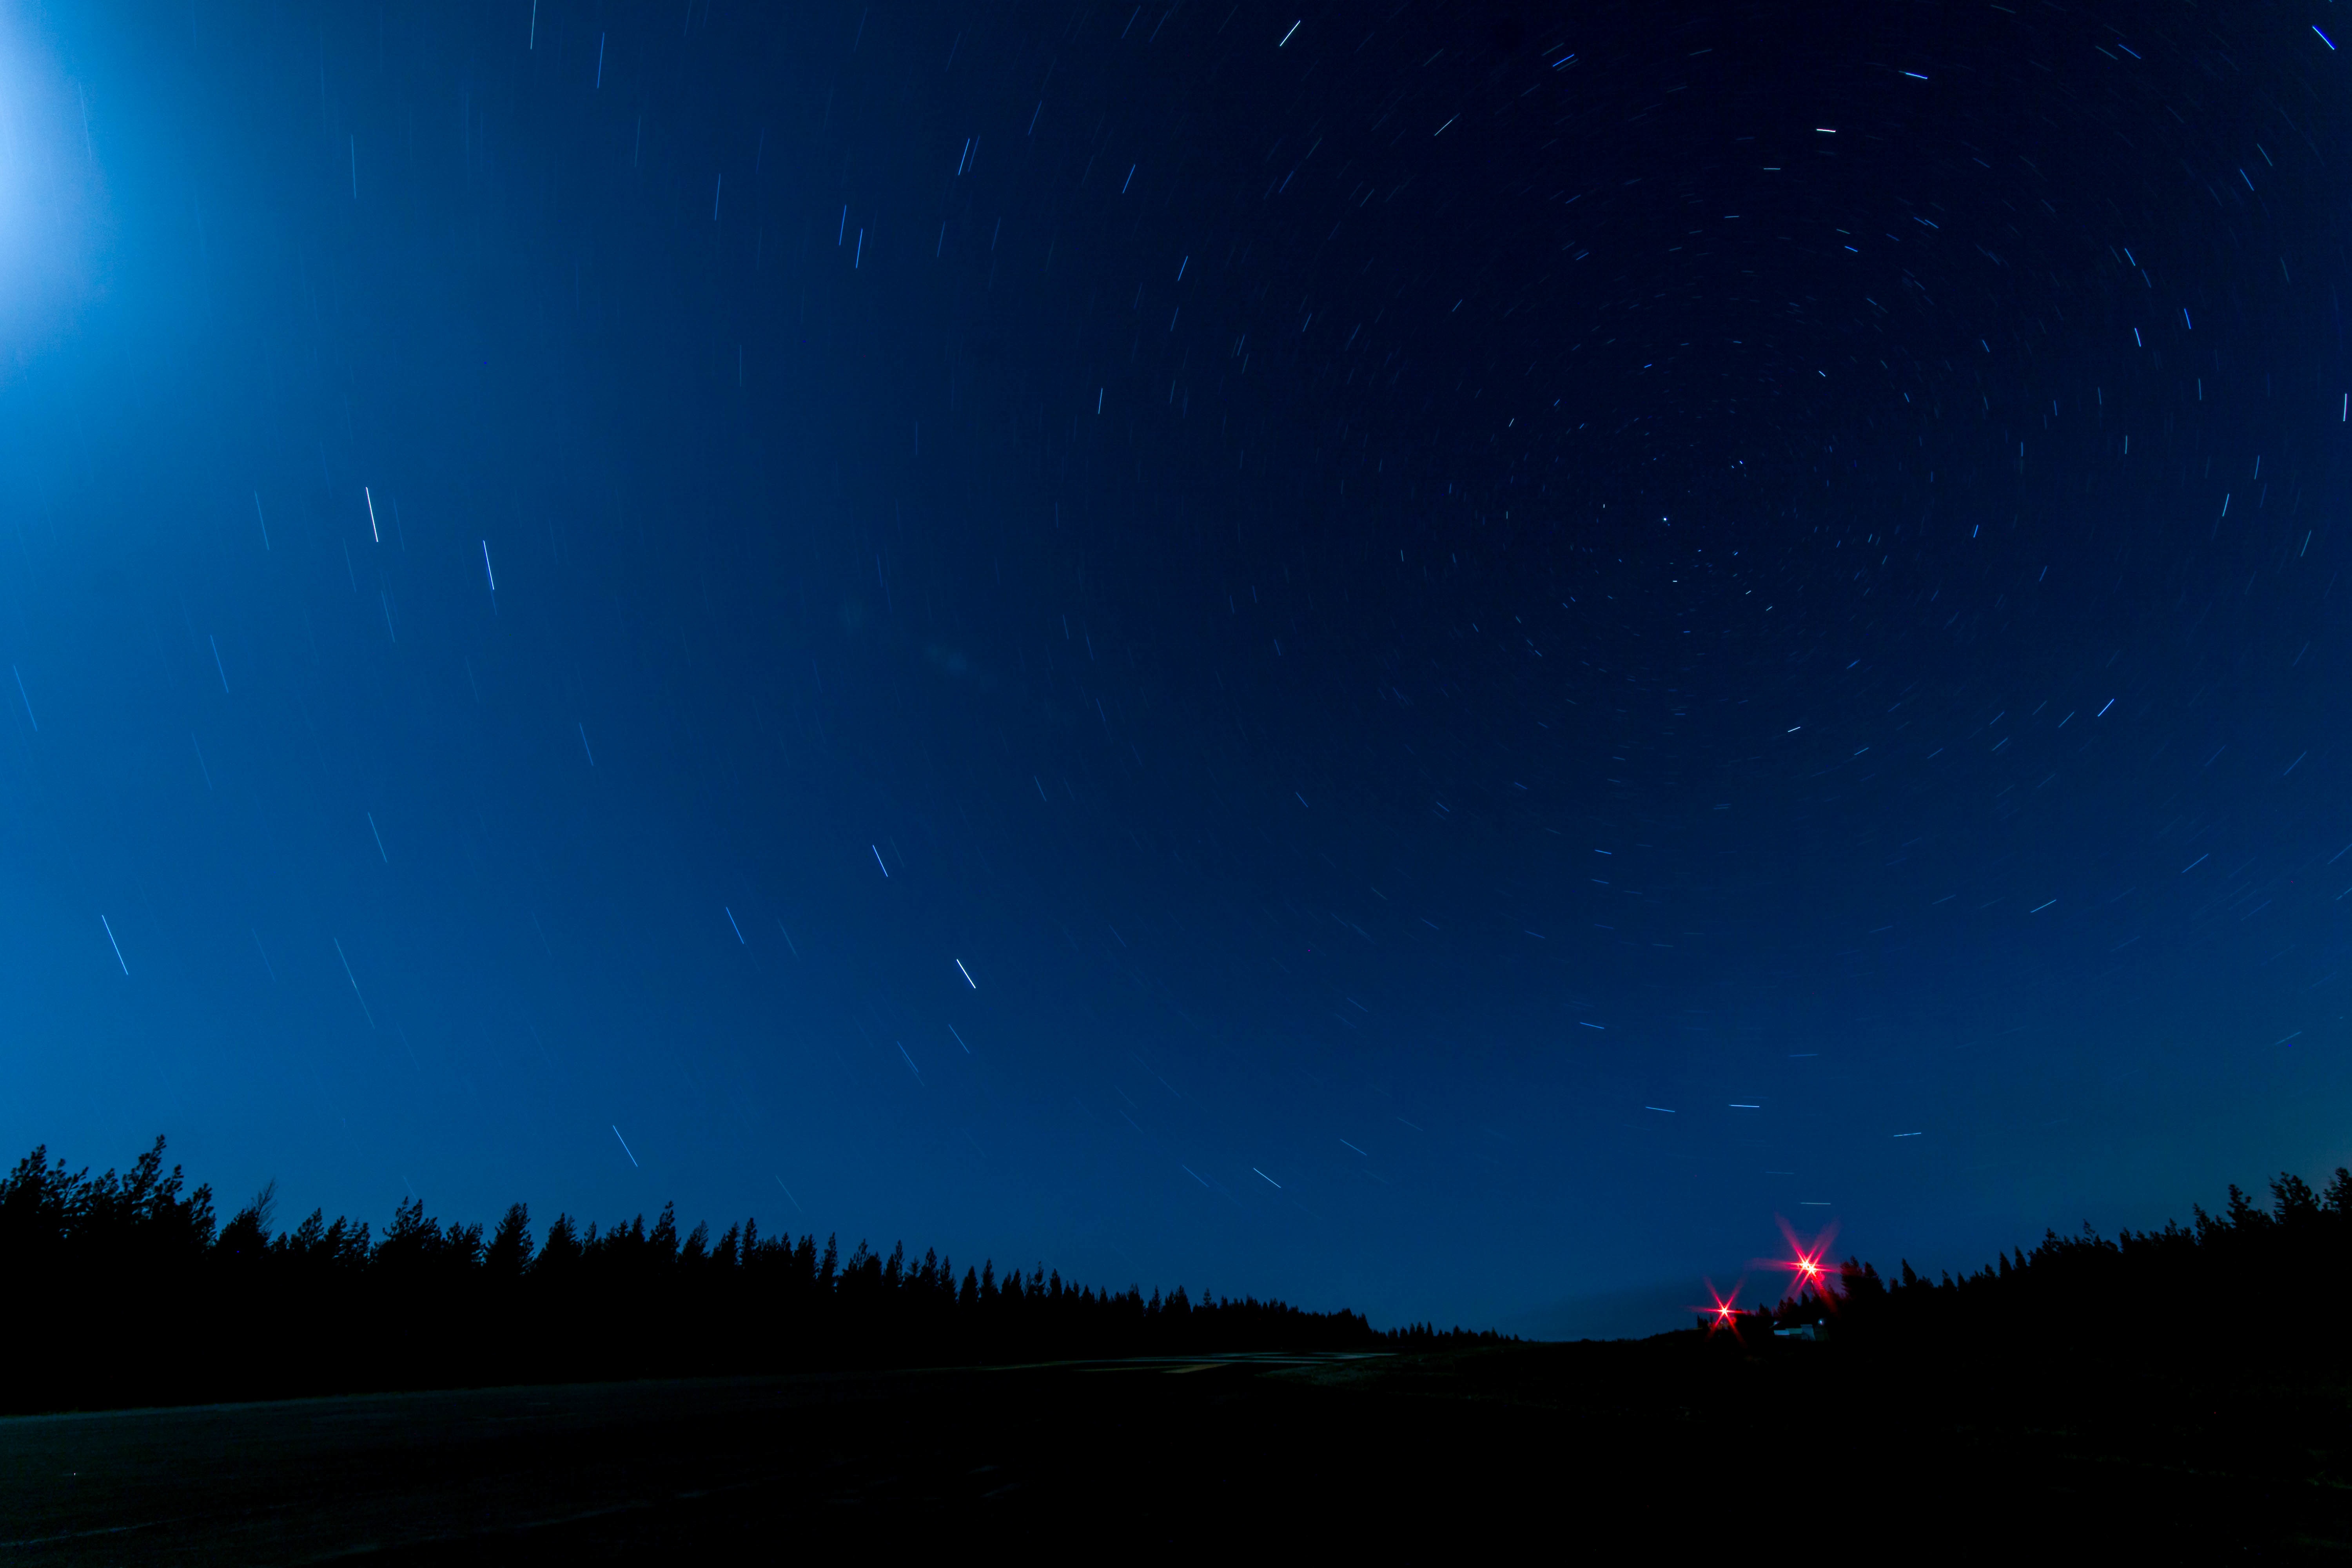
sky, night, star, atmosphere, aurora, moonlight, astronomy, astronomical object